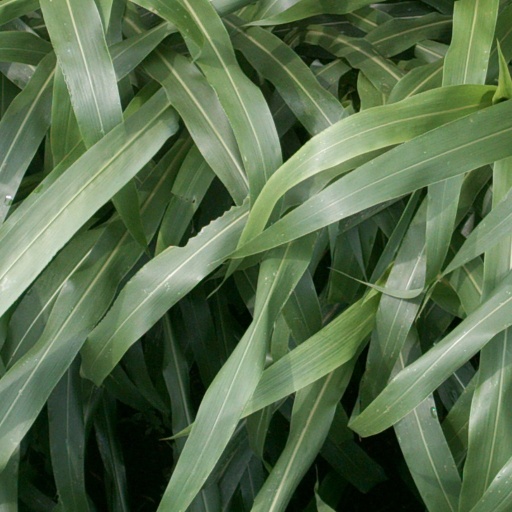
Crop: sorghum